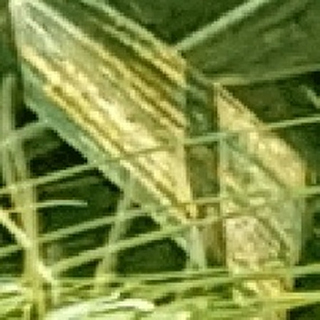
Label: wheat_yellow_rust